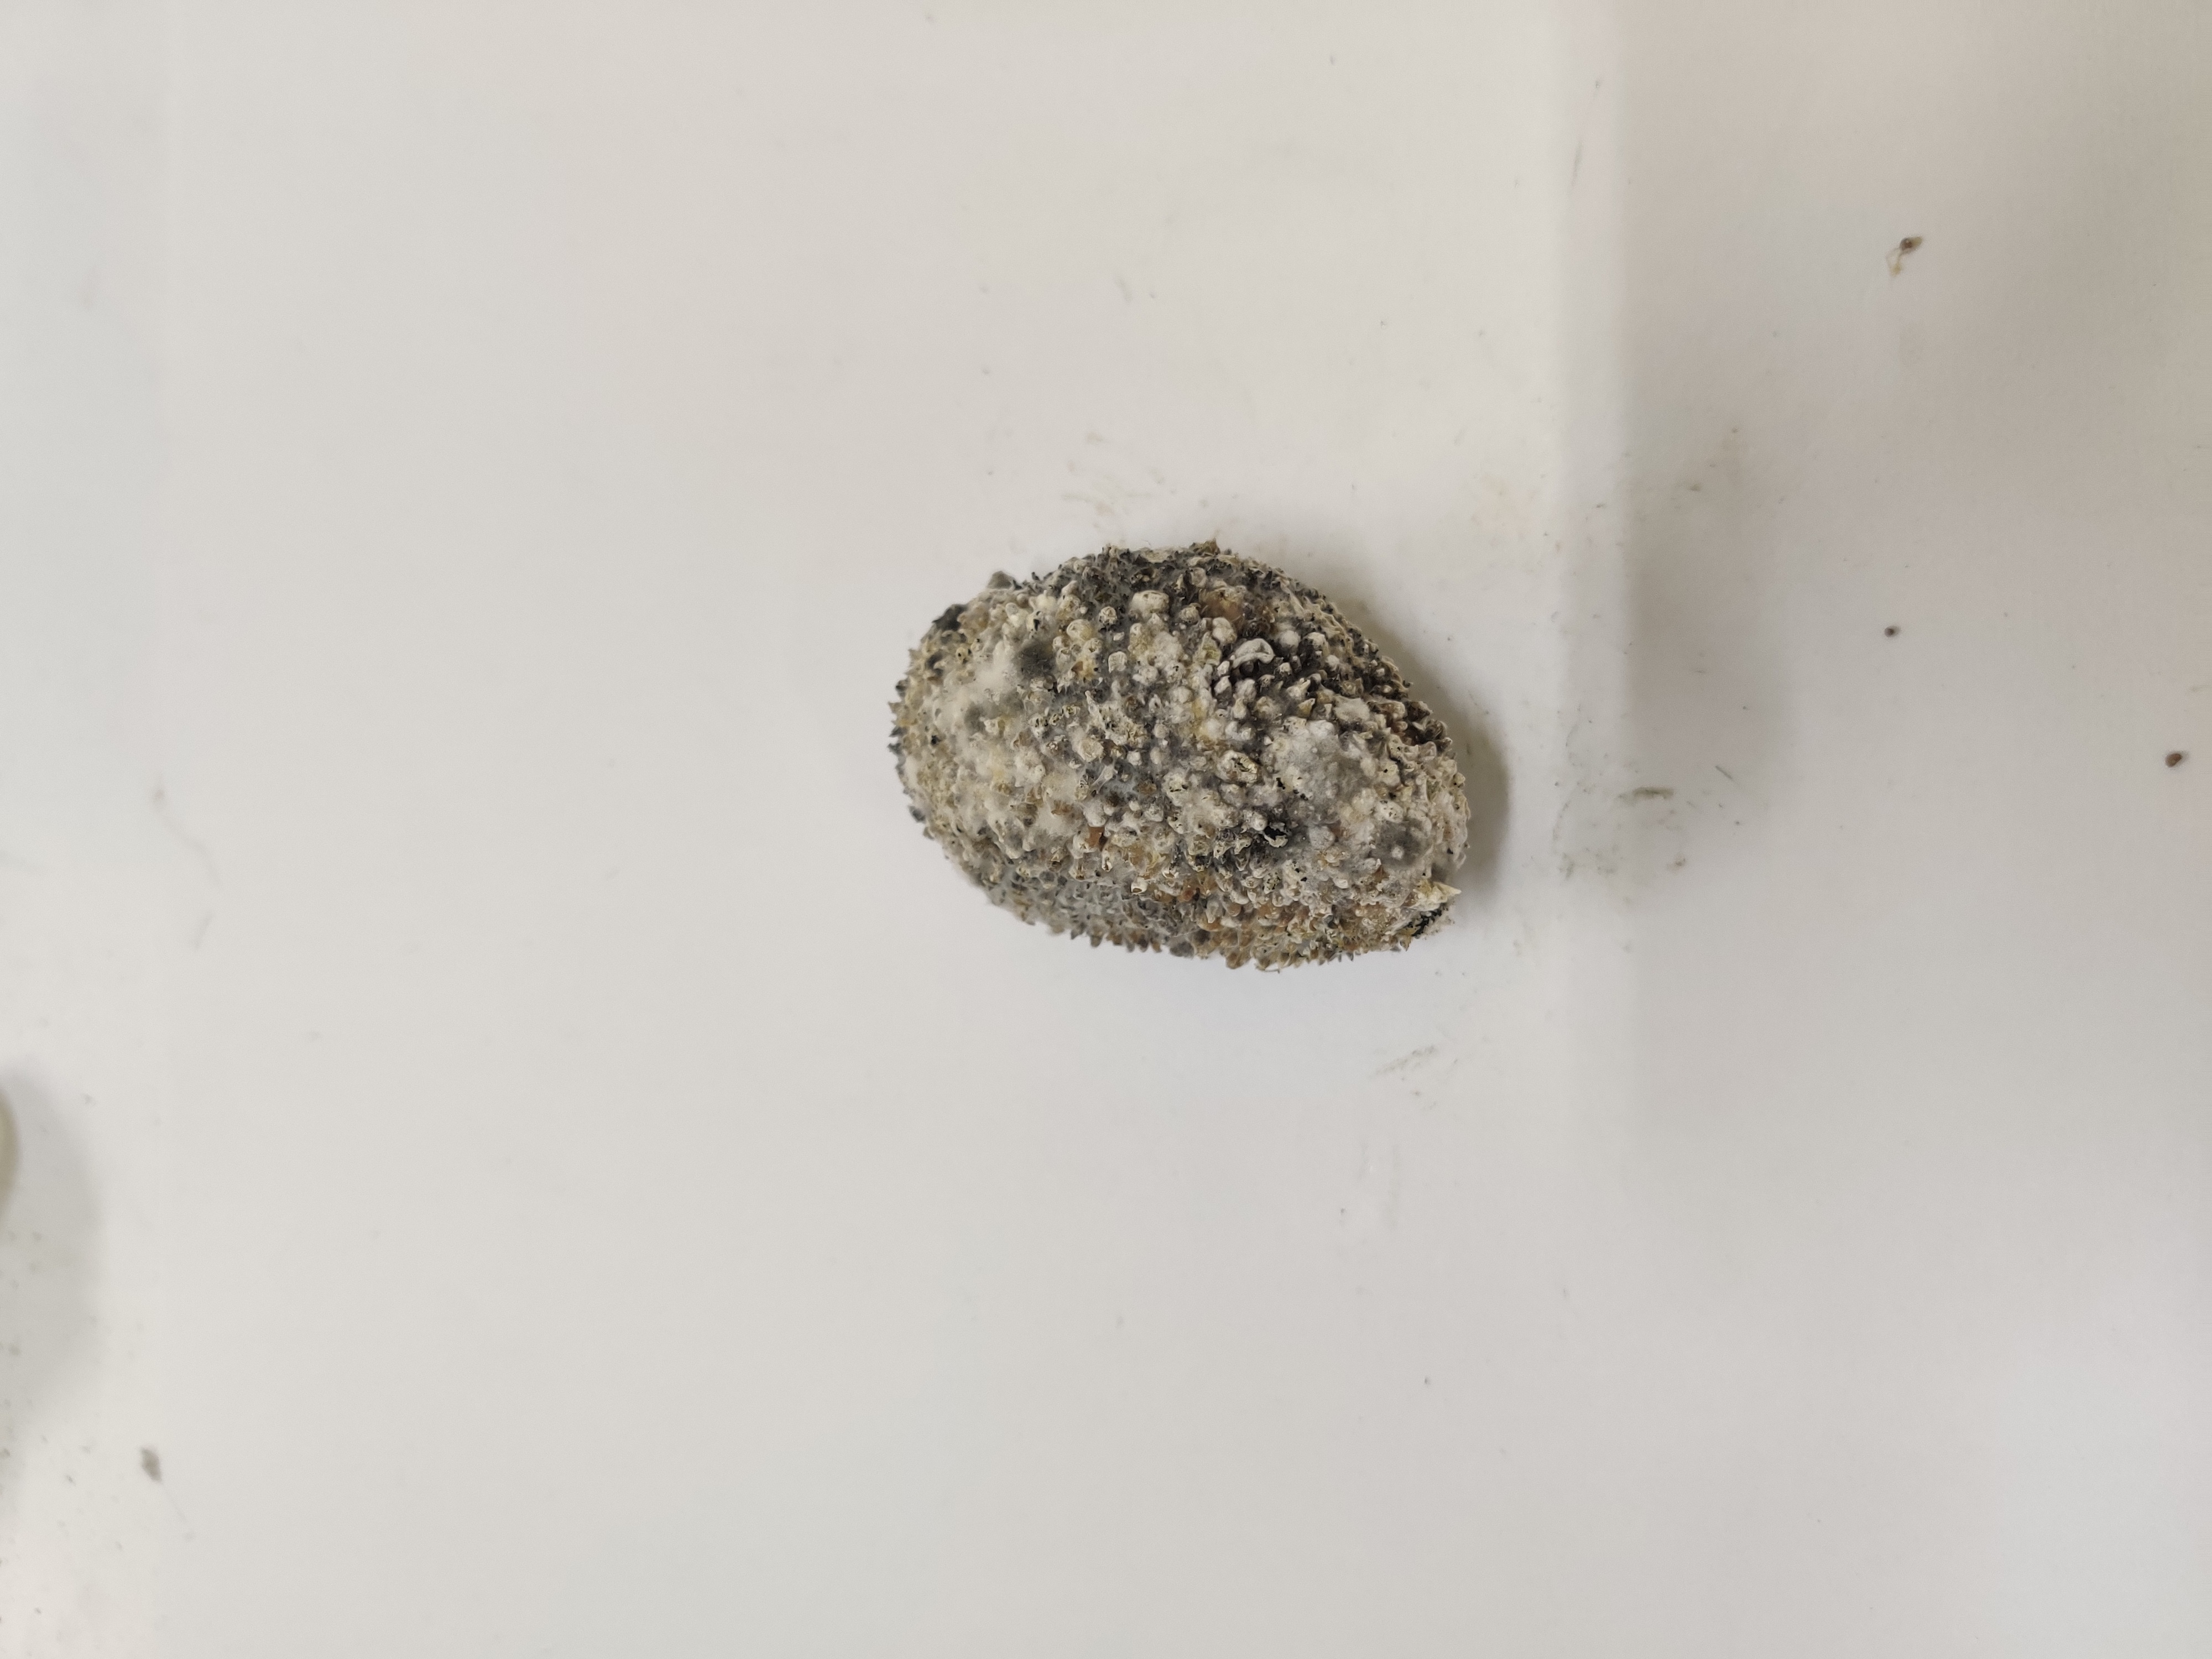
Crop: Spiny Gourd
Condition: Damaged